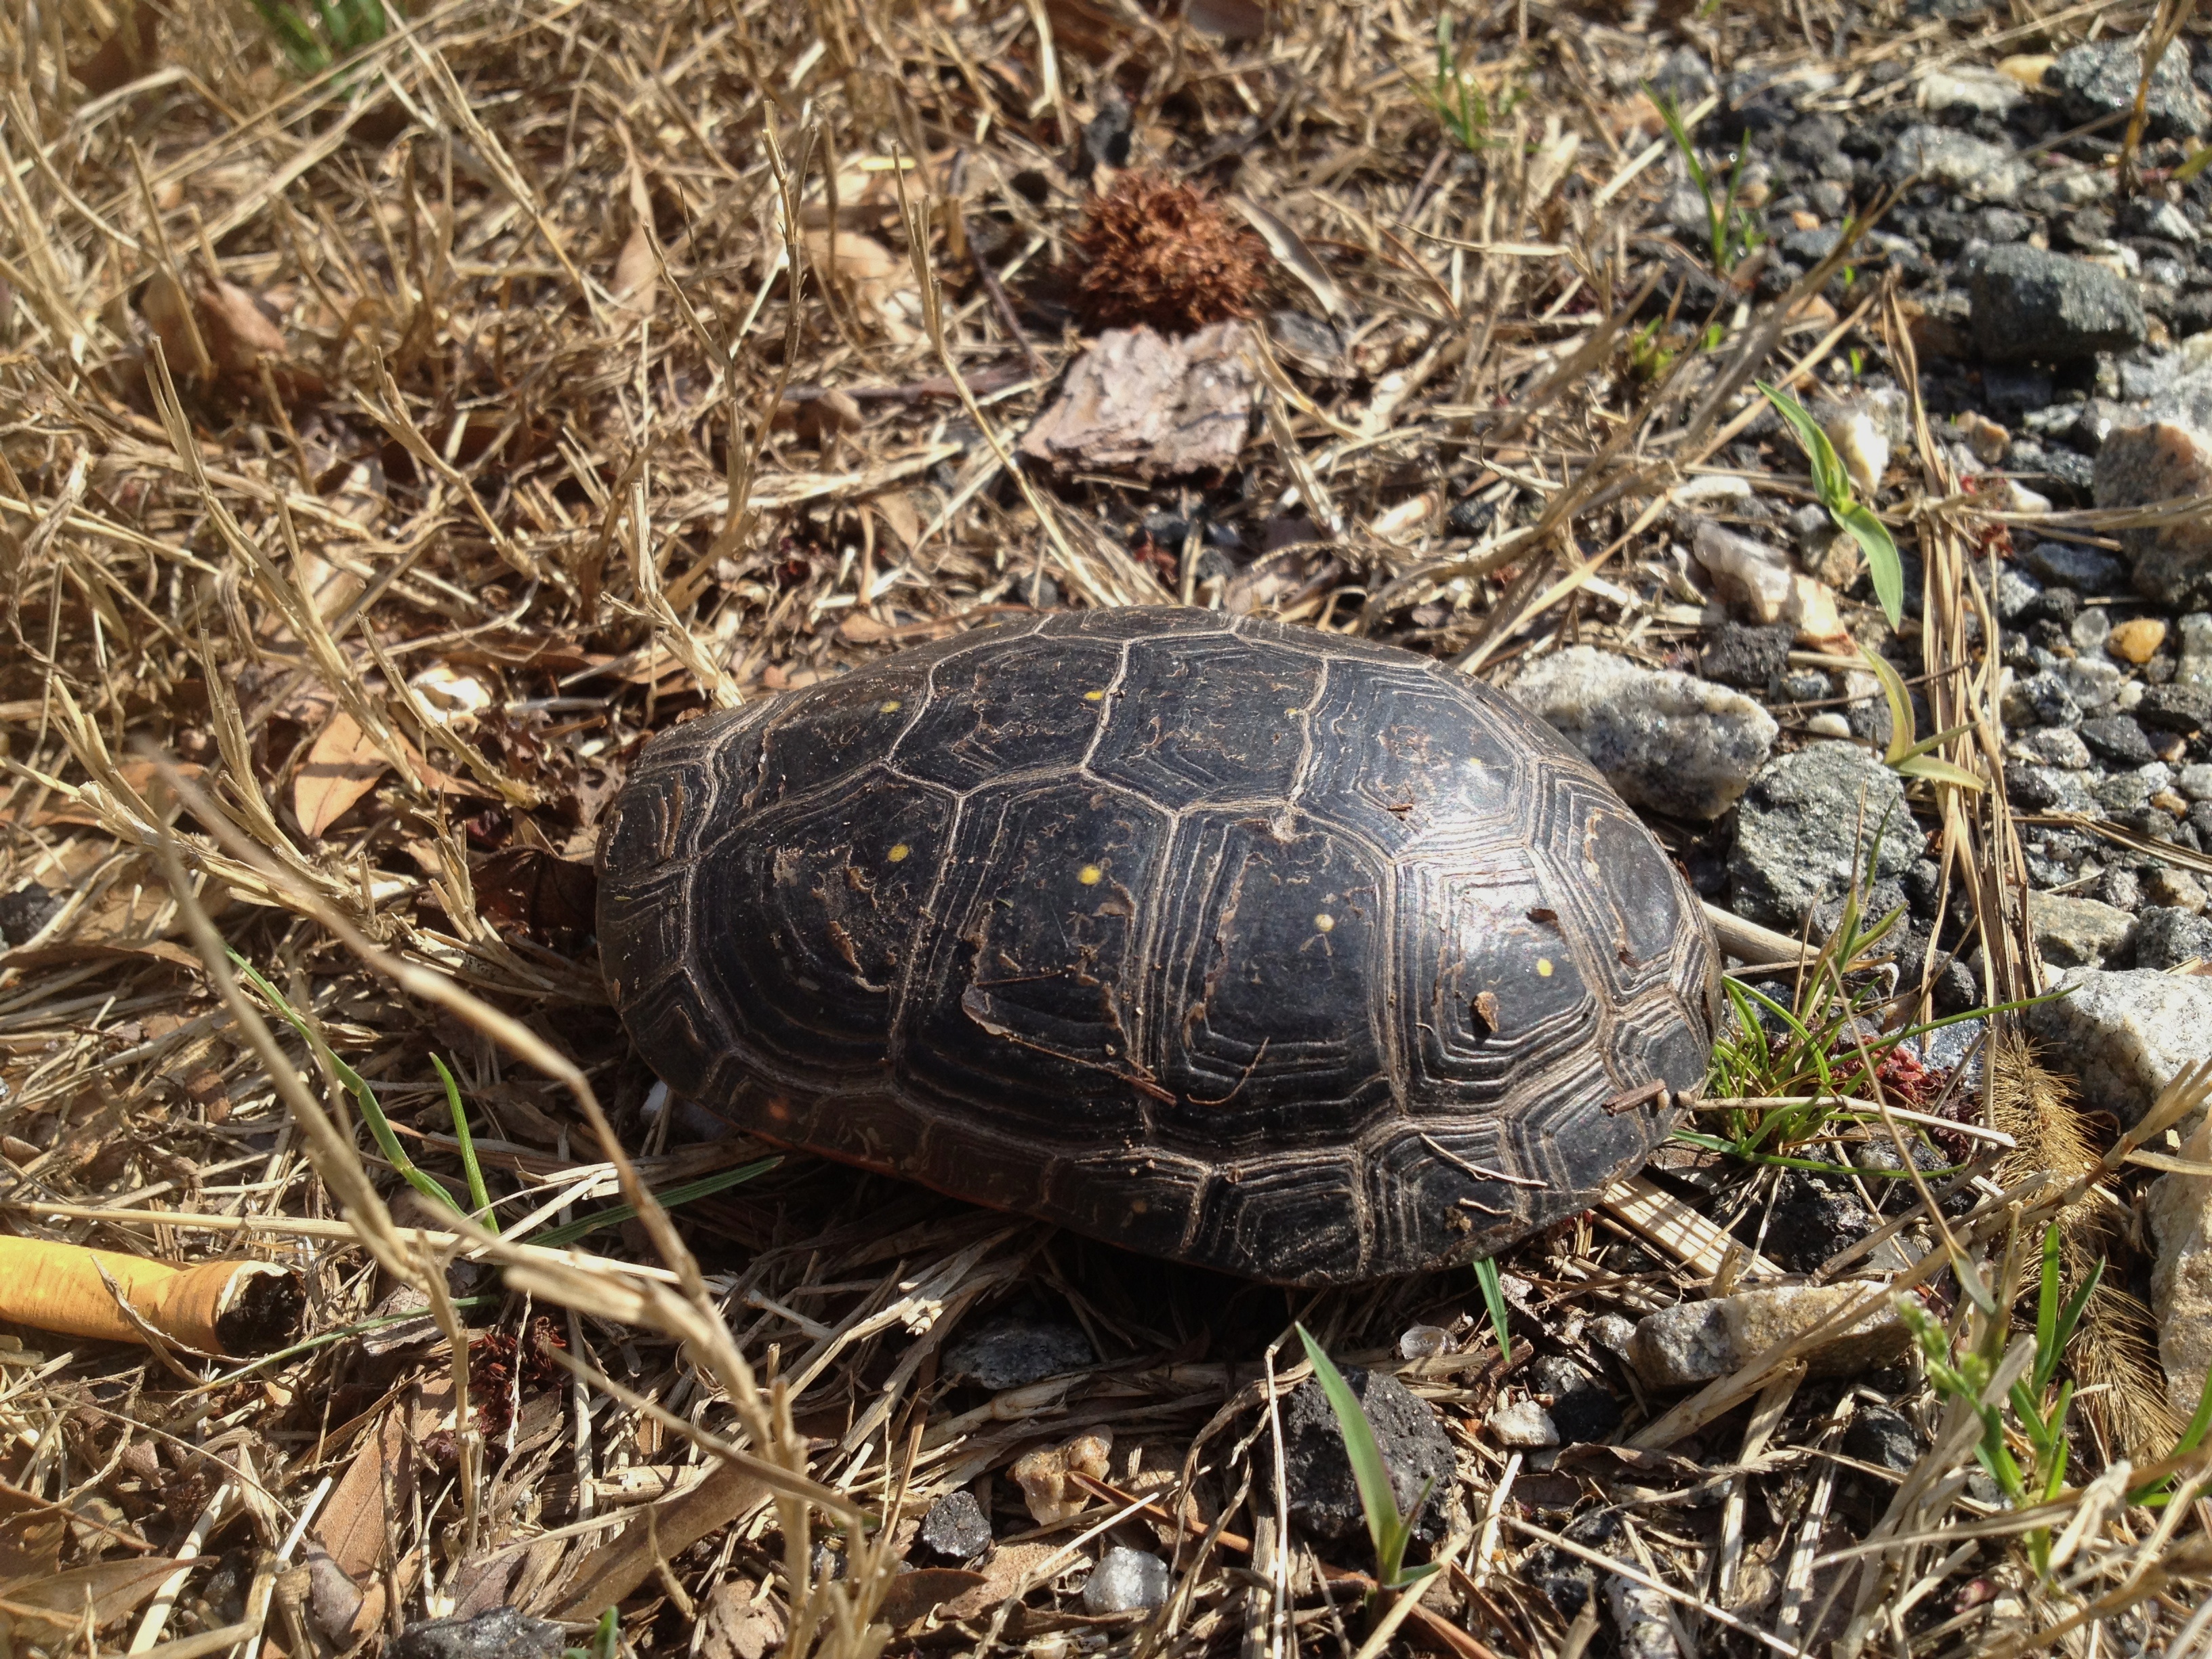
wildlife, turtle, reptile, fauna, tortoise, vertebrate, box turtle, common snapping turtle, emydidae, chelydridae